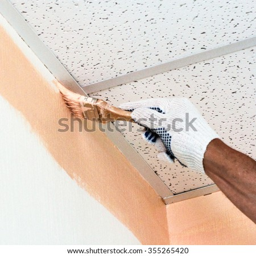
painting with a brush near the ceiling .